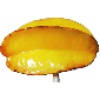
Label: Carambula 1